Auxetics

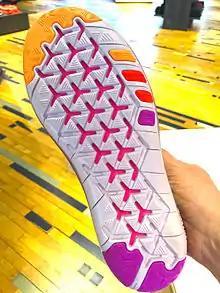
In footwear, auxetic design allows the sole to expand in size while walking or running, thereby increasing flexibility.

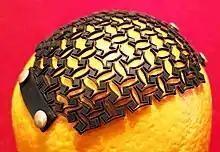
Production of auxetic metamaterials through the introduction of patterned microstructural cuts using direct laser cutting. The thin rubber surface with perforated architecture covers a spherical surface (orange)

Synthetic auxetics using a bio-inspired lattice structure (BLS) are reported to supply 13 times more stiffness, absorb 10% more energy, and exhibit a 60% greater strain range than existing auxetic materials. Potential applications include construction material, protective sports gear, and medical products.